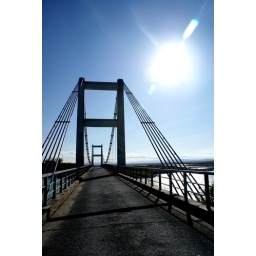
The sky is never this clear here in Iceland. Today was beautiful!